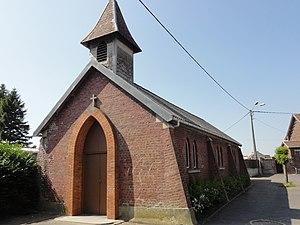
Cités de la Fosse n° 1 de la Compagnie des mines d'Azincourt, Monchecourt, Nord, Nord-Pas-de-Calais, France.
La fosse nᵒ 1 - 3 de la Compagnie des mines d'Azincourt est un ancien charbonnage du Bassin minier du Nord-Pas-de-Calais, situé à Monchecourt. La fosse Saint-Roch est commencée en 1858, à plusieurs kilomètres de trois autres fosses exploitées par la compagnie : Saint-Édouard, Sainte-Marie et Saint-Auguste. L'effondrement du puits Saint-Auguste en 1876, puis celui de la fosse Saint-Édouard six ans plus tard fait que la fosse Saint-Roch est la seule active de la compagnie en 1882. Une fosse nᵒ 2 pour l'aérage et la remonte des terres est ajoutée sur un autre carreau à Erchin en 1888. Des corons sont construits. Le puits de la fosse nᵒ 3 est commencé en 1908 au sud de la fosse nᵒ 1 et commence à produire en 1911. Cette dernière assure alors l'aérage. Des cités sont construites, ainsi qu'une église et une école. La fosse ferme en 1936, à la suite de la faillite de la compagnie, et les puits sont comblés. Bien après la fermeture de la fosse, les deux terrils coniques nᵒˢ 222 et 227 sont exploités. La cokerie a également survécu à la fosse.